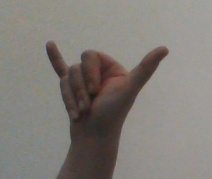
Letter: ya